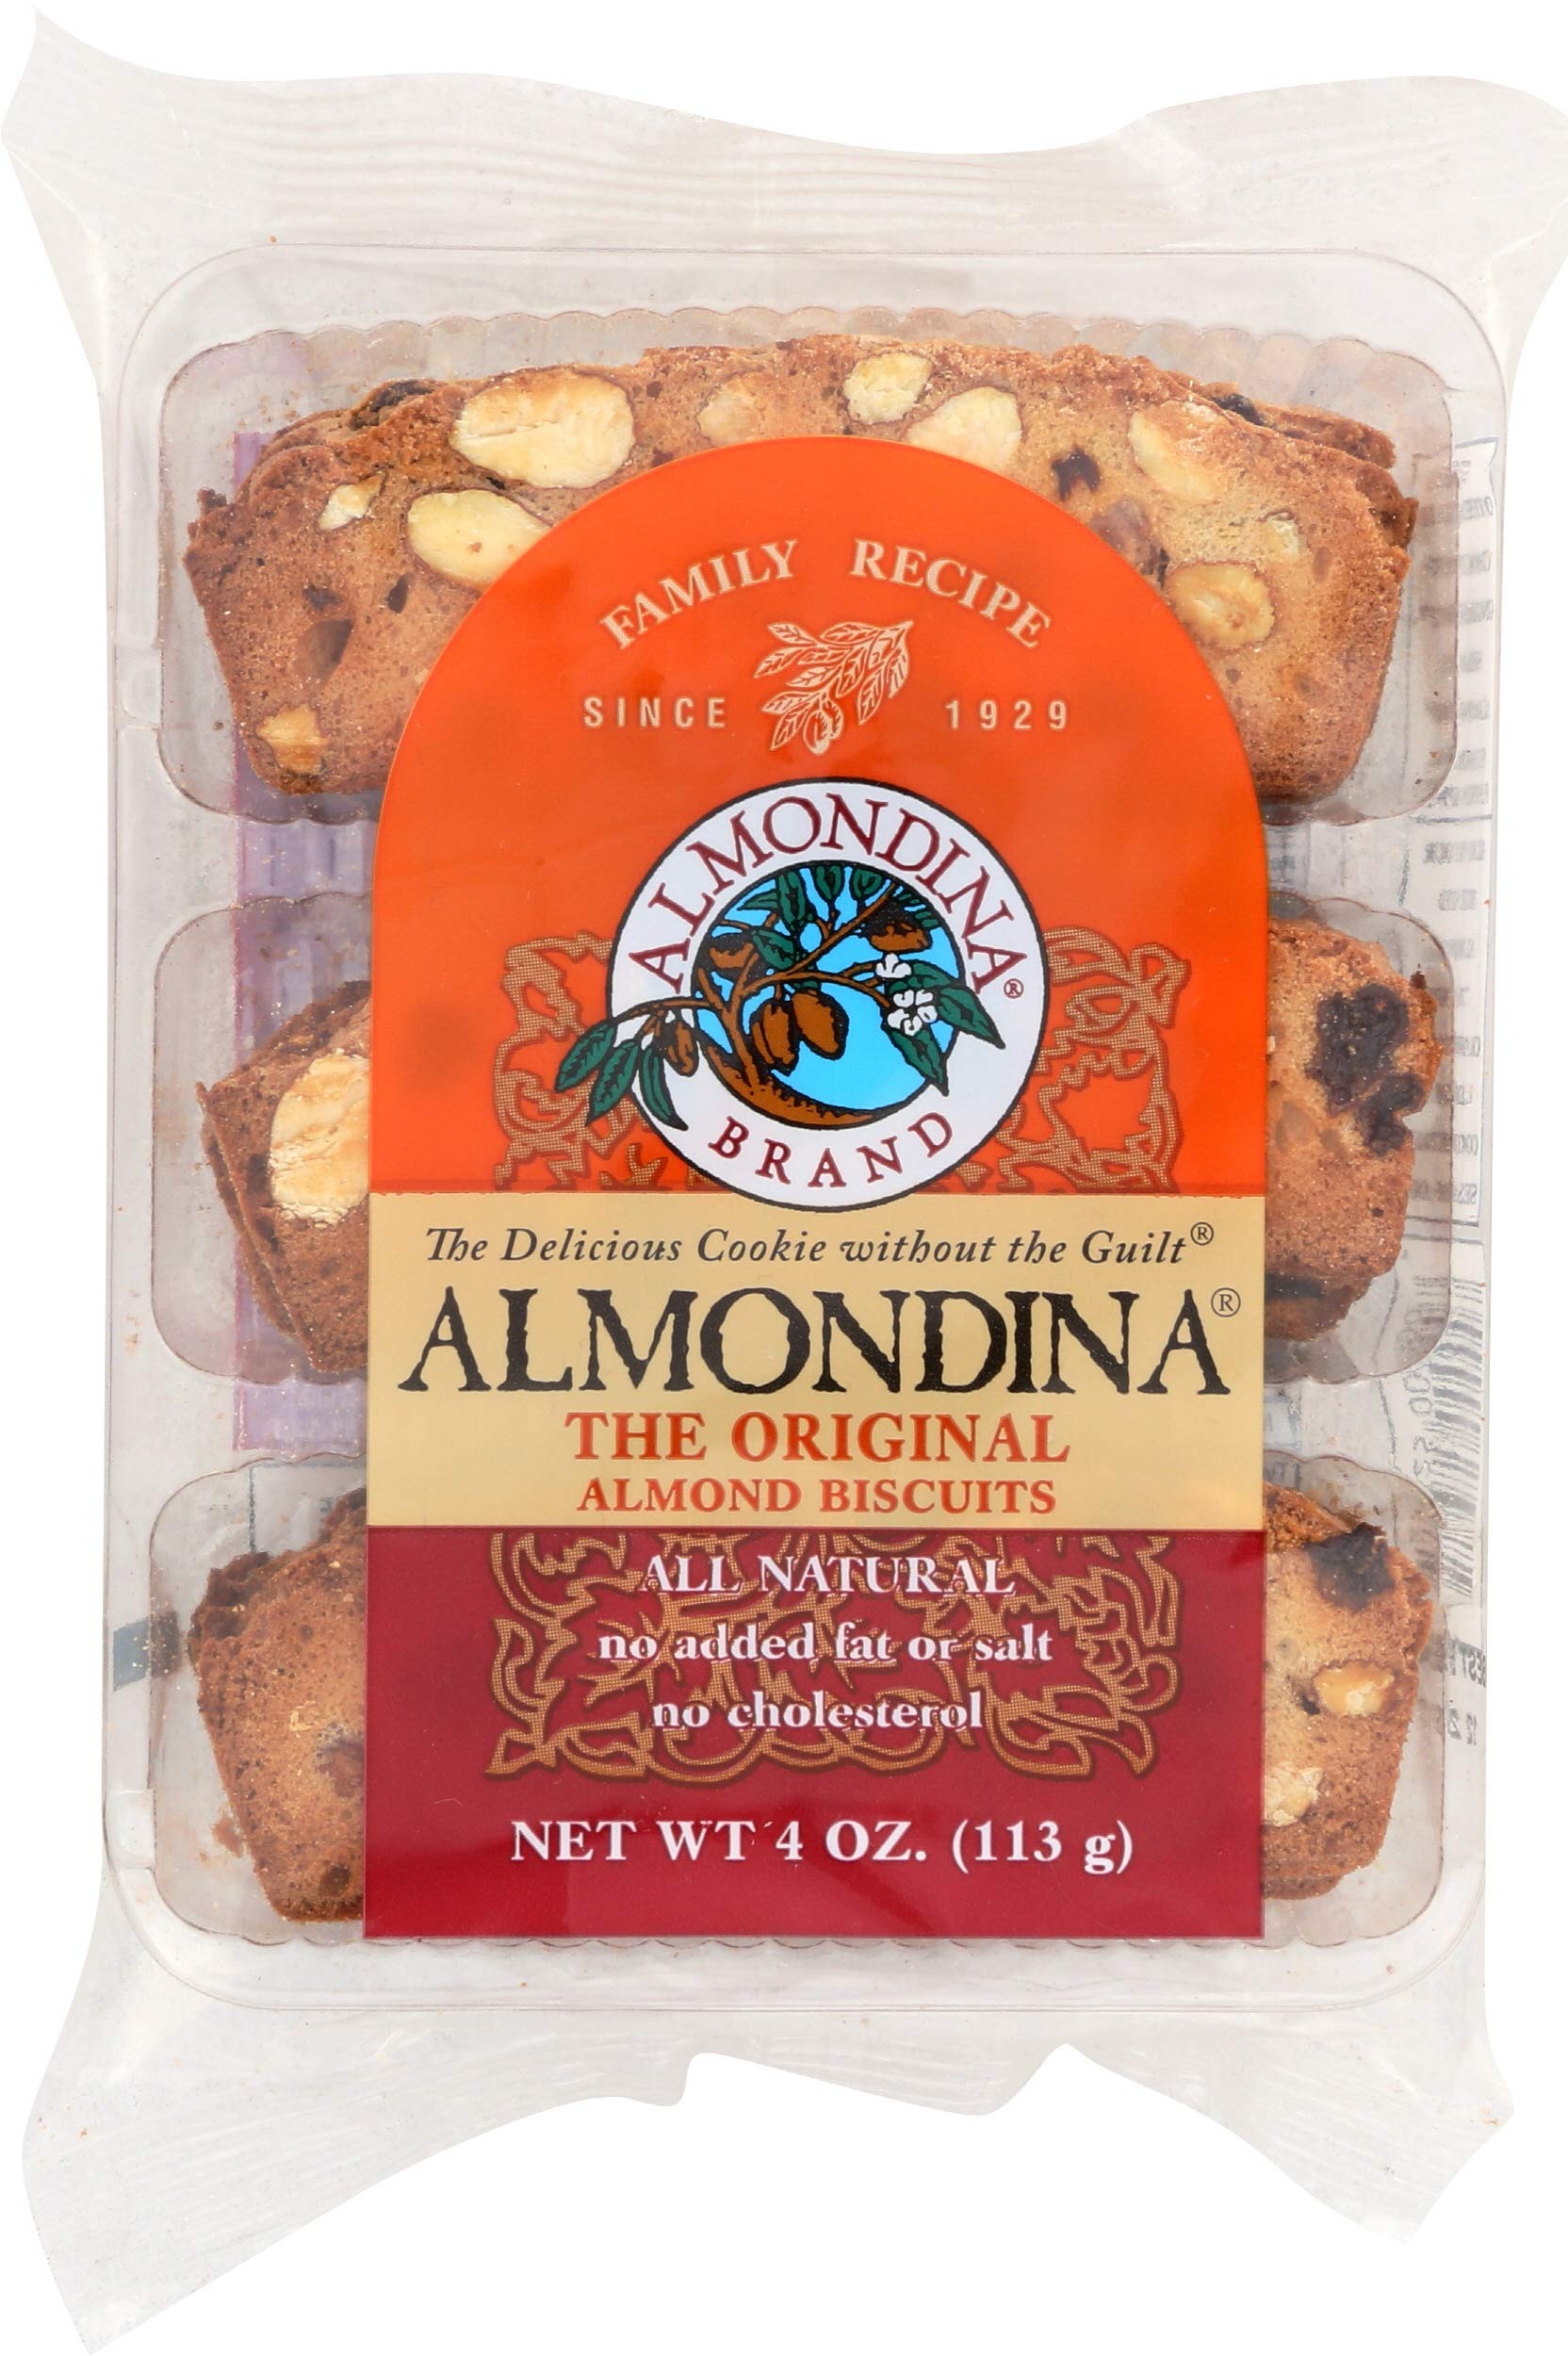
Item Name: Almondina Biscuits, The Original, 4 ounce
Bullet Point 1: The delicious cookie without the guilt
Bullet Point 2: America's all-natural crunchy favorite
Bullet Point 3: All-natural, no preservatives
Bullet Point 4: No Cholesterol, no added fat or salt, dairy free
Bullet Point 5: Contains 1 - 4oz Package of Original flavored biscuits
Value: 1.0
Unit: Count

Price: 3.01